Neckwear

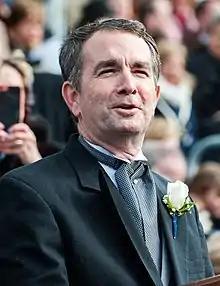
Ralph Northam, then the governor of the U.S. state of Virginia, speaking while wearing an ascot tie in 2018

A stock tie, or stock, is a style of neckwear. Originally a form of neck-cloth that was often stiffened and usually close-fitting, formerly worn by men generally, but post-nineteenth century only in use in military uniforms. Another type of stock is worn by certain clergy and consists of black silk or other fabric, that falls over the chest and is secured by a band around the neck. Equestrians wear a stock tie around the neck when dressed formally for a hunt or certain competitive events. Most equestrian competition rules require it to be white. It is mandated attire for use in dressage and the dressage phase of eventing. Use of the stock tie also is seen in show jumping and fox hunting. The stock tie continues to be in fashion for equestrians.